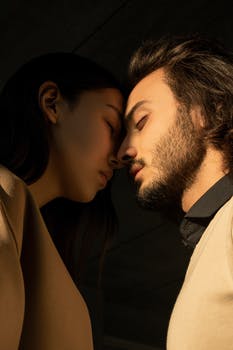
Label: No Watermark